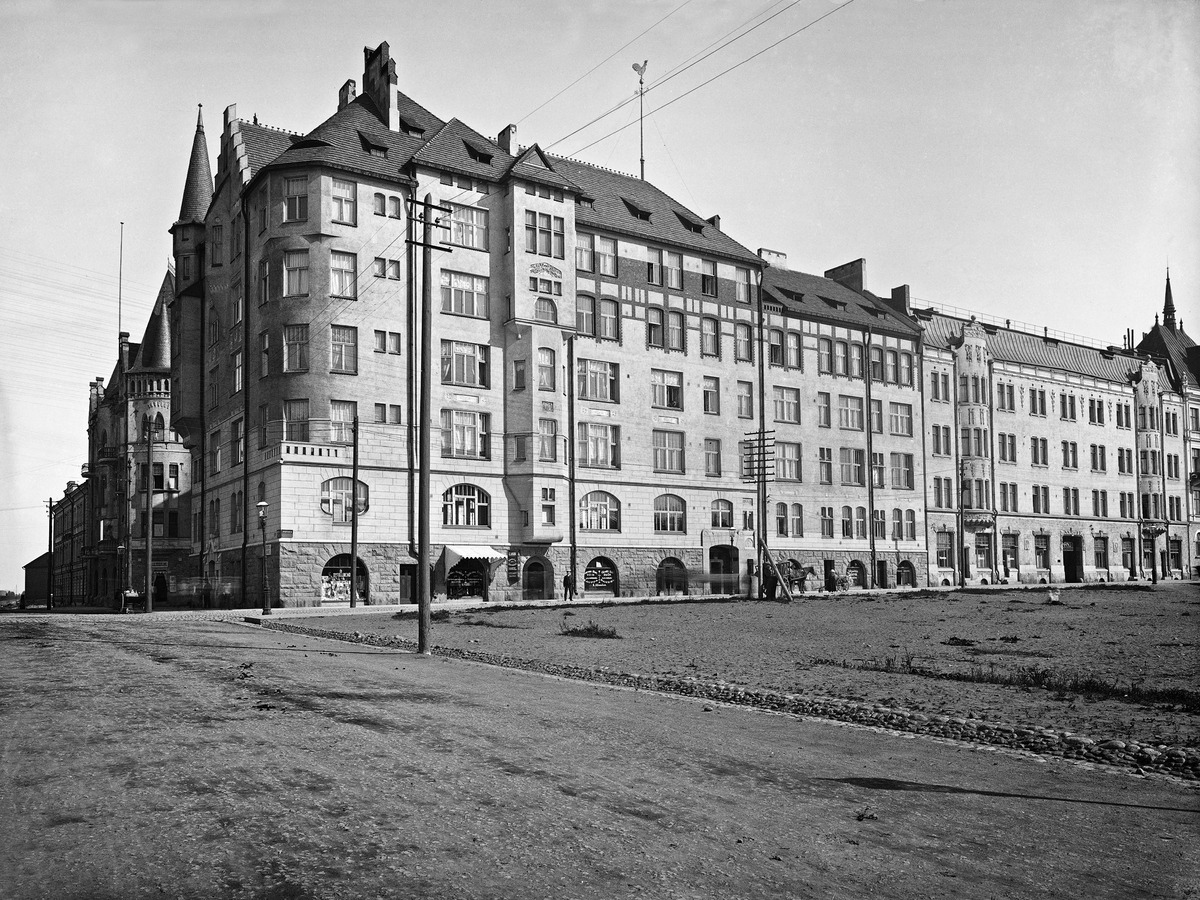
Kruunuvuorenkatu 1, 3
sisällön kuvaus: Kruunuvuorenkatu 1, 3. Satamakatu 5, 7. mustavalkoinen
Ajankohta: kuvausaika 1900 alku
Paikka: Suomi, Uusimaa, Helsinki, Katajanokka Helsinki, Satamakatu 5. Kruunuvuorenkatu 1
Aiheet: rakennukset asuinrakennukset kerrostalot, arkkitehtuuri, jugend